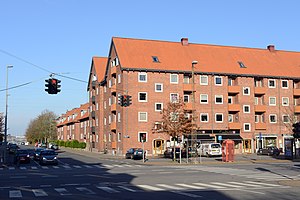
Hauges Plads
Bebyggelse på Hauges Plads i Bolbro. I venstre side af billedet ser man ned ad Stadionvej.
Hauges Plads i Odense er en mindre plads i bydelen Bolbro som ligger i krydset mellem Middelfartvej og Stadionvej. Pladsen fik navnet i 1946 efter tidligere minister, folketingsmand og byrådsmedlem C.N. Hauge.